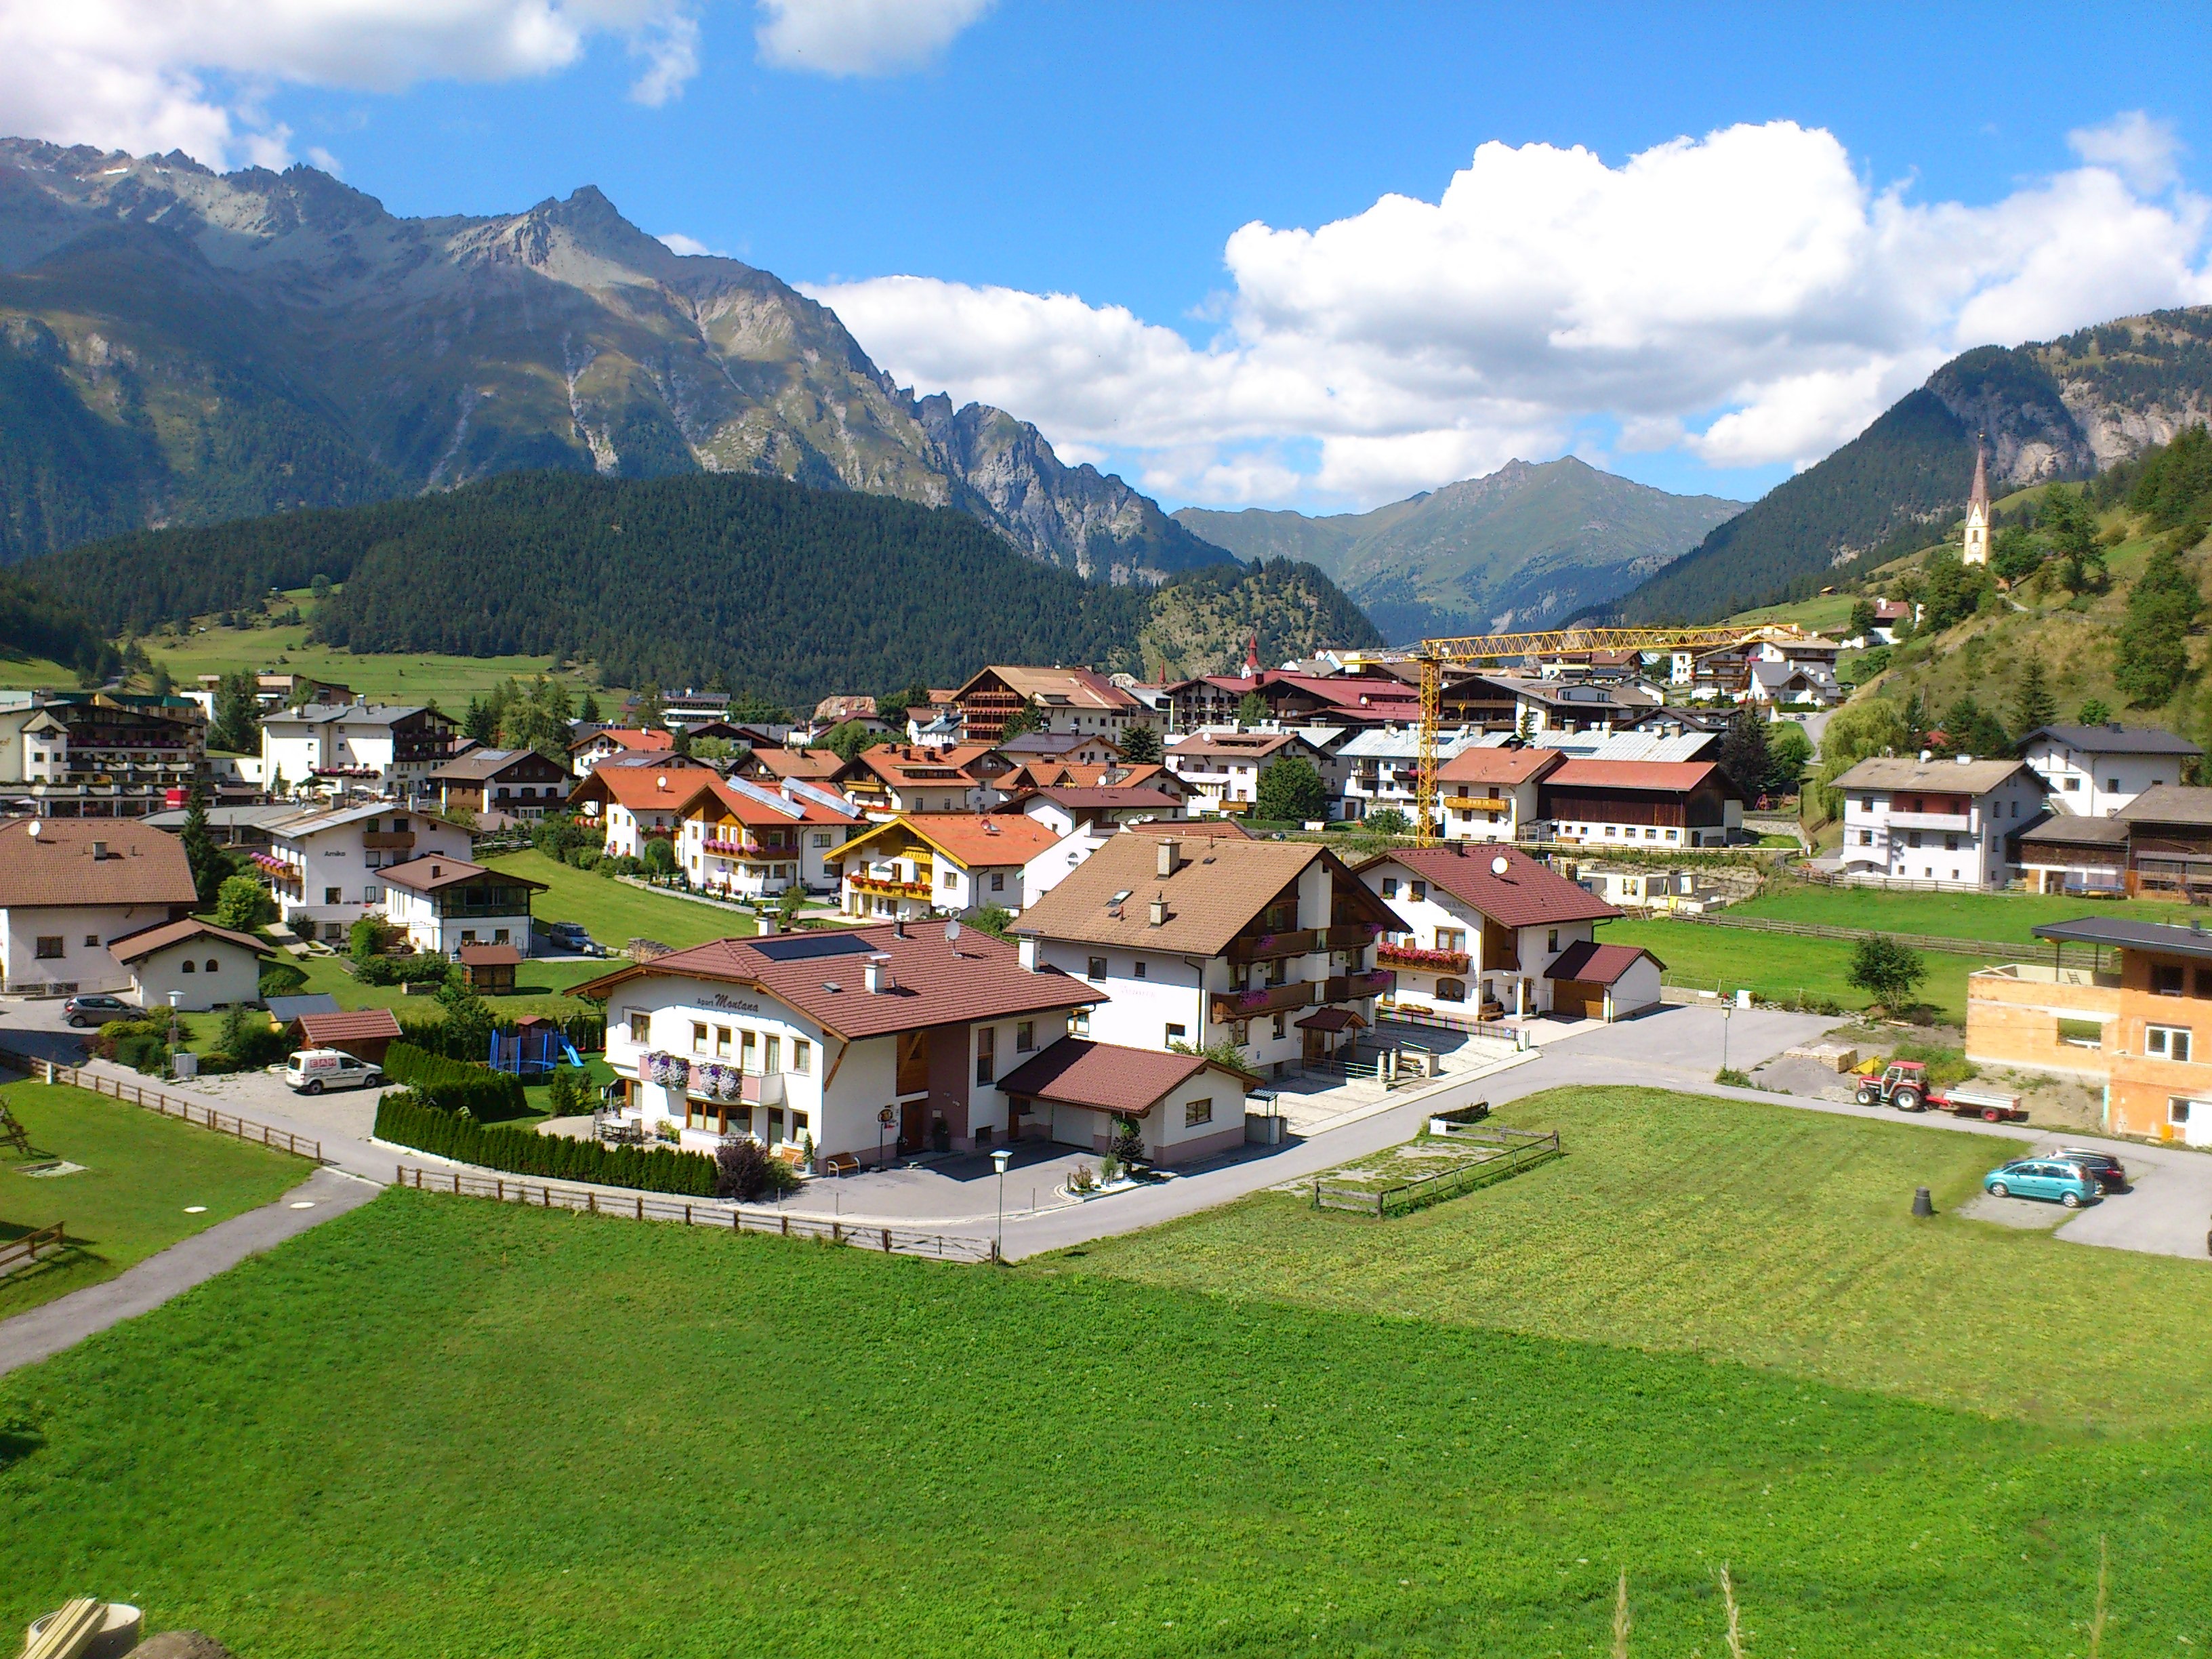
landscape, mountain, meadow, town, valley, mountain range, panorama, vacation, village, suburb, alpine, property, mountains, alps, plateau, estate, rural area, bird's eye view, aerial photography, nauders, reschen pass, residential area, human settlement, mountainous landforms